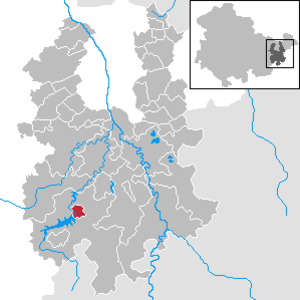
Weißendorf est une commune allemande de Thuringe située dans l'arrondissement de Greiz.